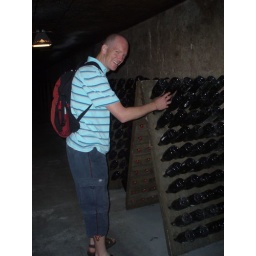
These bottles are hand turned but most are turned by machine